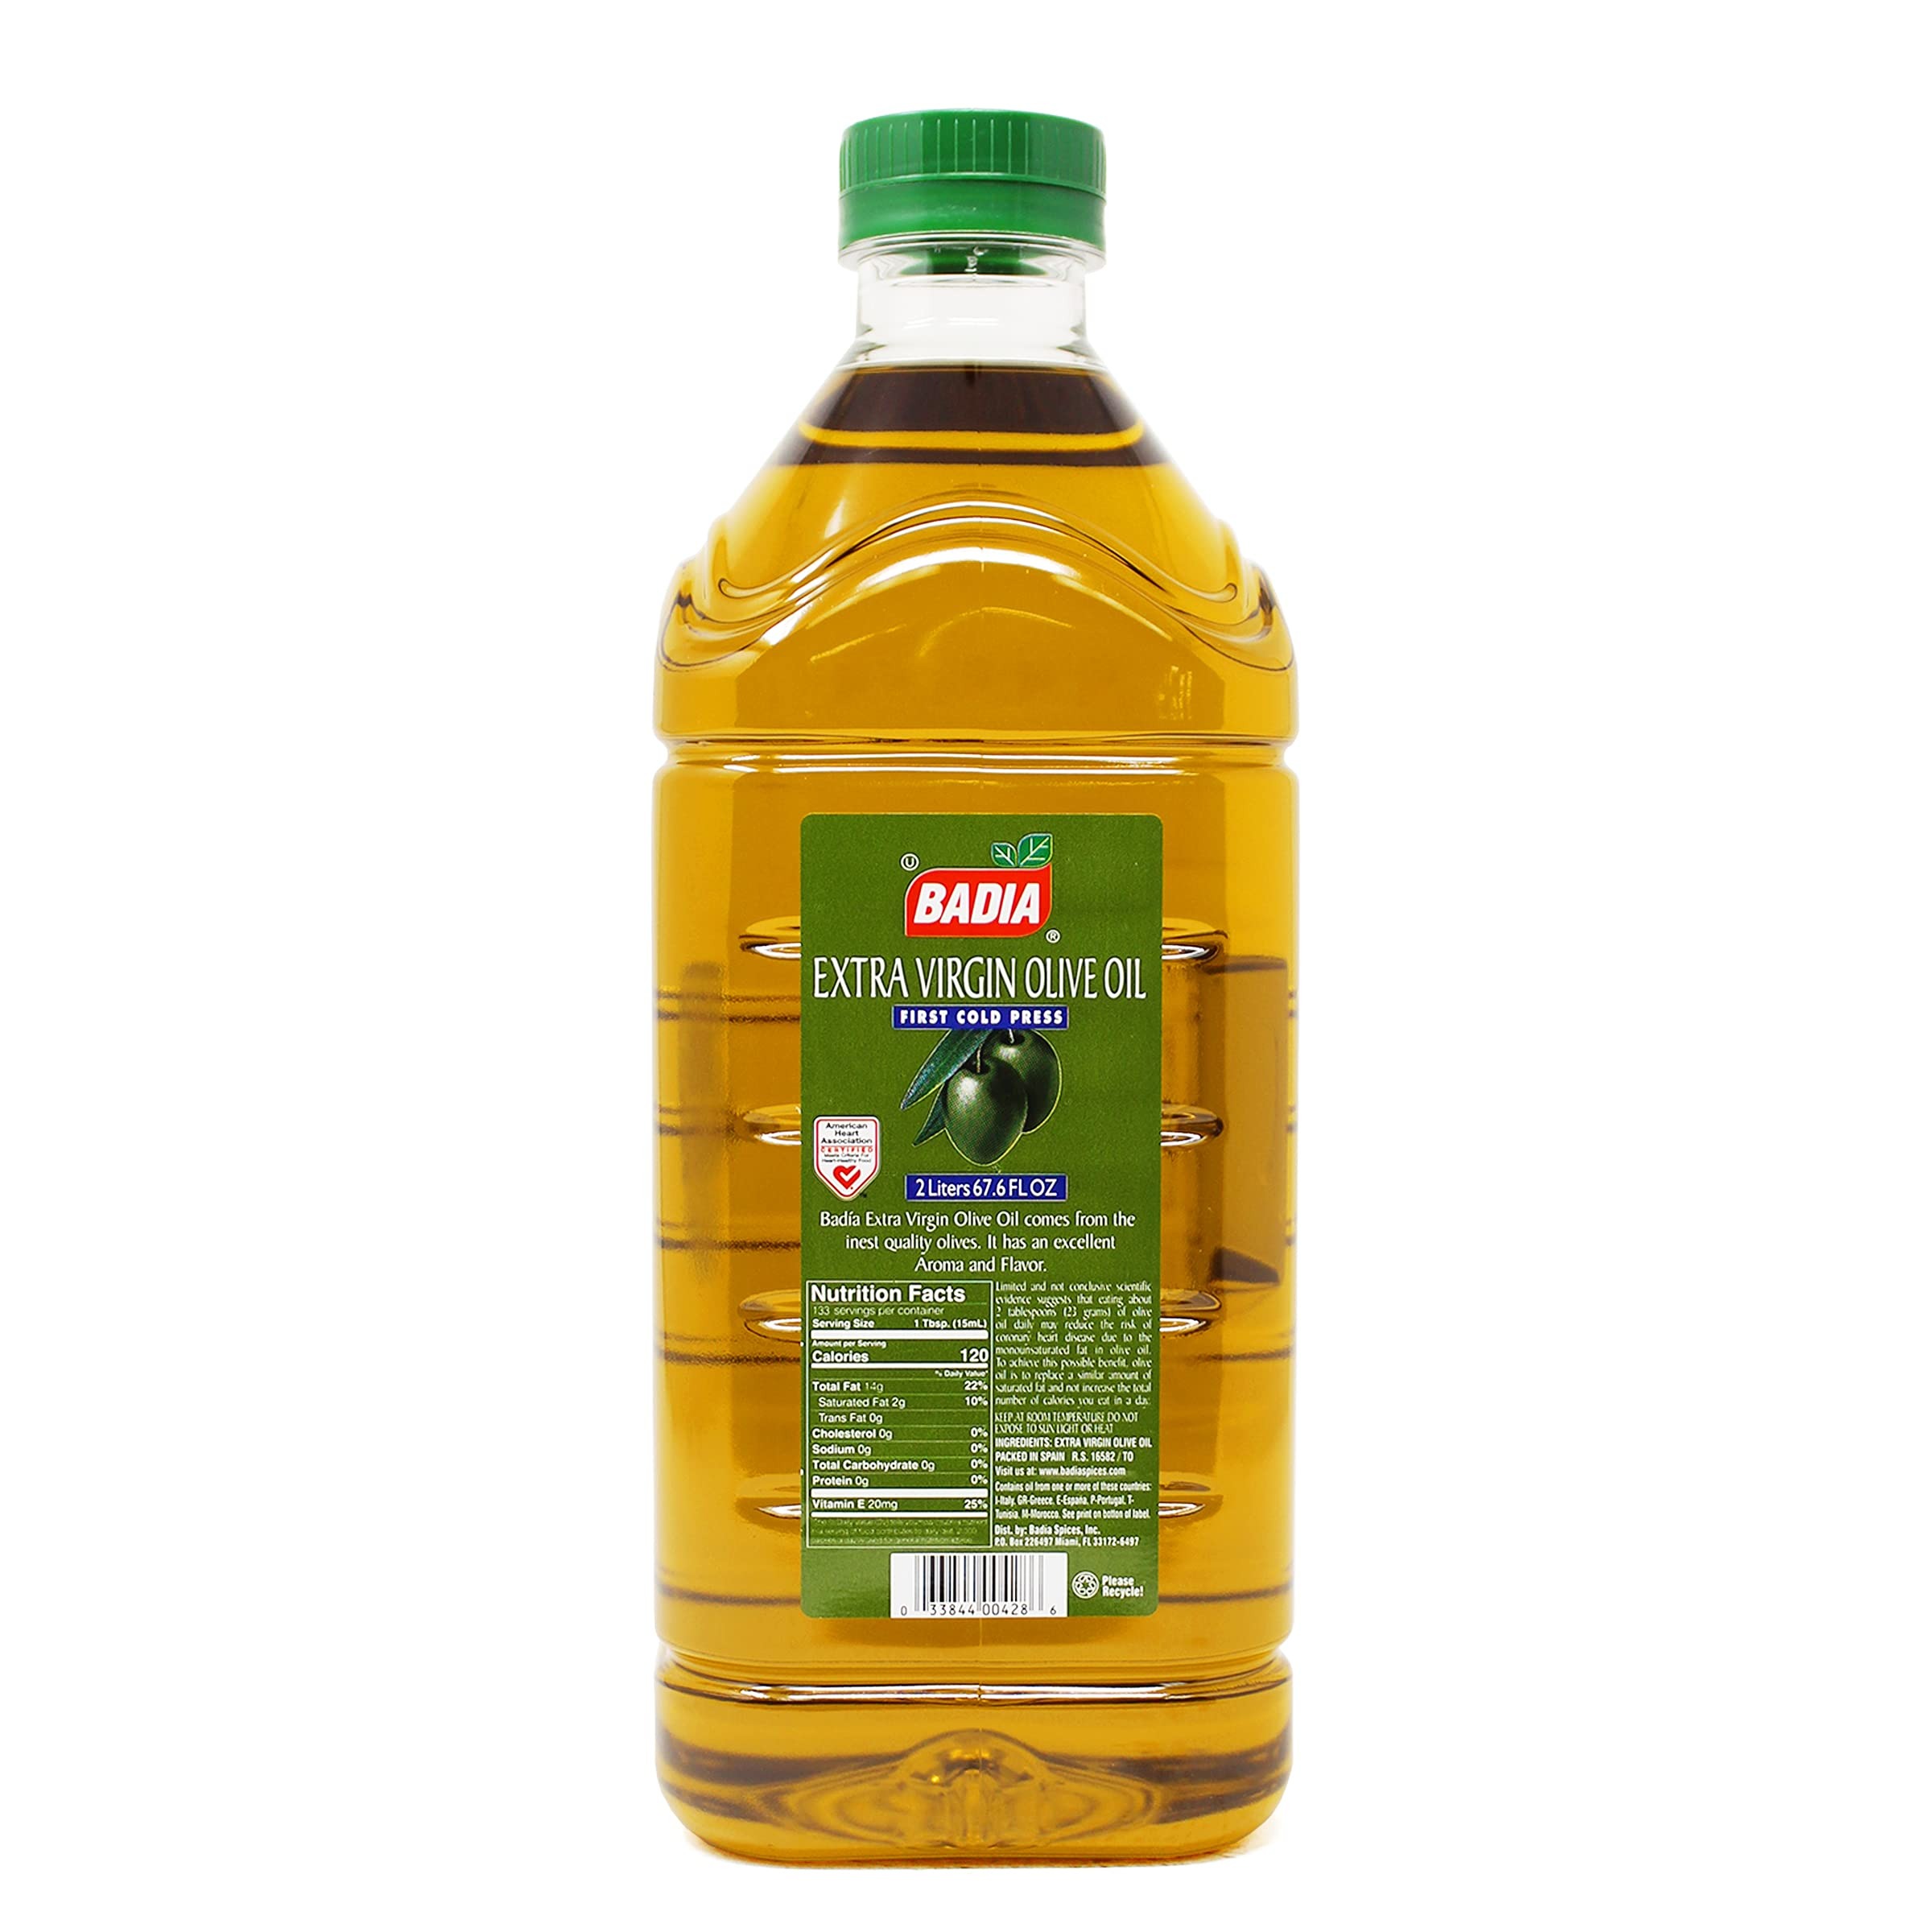
Item Name: Badia Olive Oil Extra Virgin, 67.6 Ounce
Bullet Point 1: Kosher
Bullet Point 2: From the finest quality olive groves in Spain
Bullet Point 3: Excellent flavor and aroma
Value: 67.6
Unit: Fl Oz

Price: 10.83